Agriculture in Mesopotamia

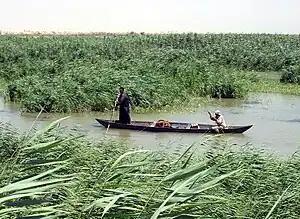
Mesopotamian Marshes in the south of modern Iraq.

Sheep (/"immeru(m)") were by far the most common farm animal in Mesopotamia and numerous types are attested in textual sources. They were well adapted to the small areas of pasture in the region, notably the areas of steppe, as a result of their ability to survive off very little nourishment. Small-scale farmers kept sheep, but the largest and best known flocks are those that were owned by institutions, which could consist of hundred or thousands of animals. Several different practices are attested. Often, they were placed on uncultivated land at the edge of the inhabited area in order to graze. At other times, they were fattened up in stables (especially sheep that were to be sacrificed to the gods), and transhumance was practiced with the stock of temples in southern Mesopotamia, who sent their herds out to the better pastures in central and northern Mesopotamia. Care of sheep was generally entrusted to specialists, who watched over the herds and were responsible for any lost animals. The animals were raised primarily for their wool, which was an essential material for Mesopotamian workshops, but also for their meat and milk.